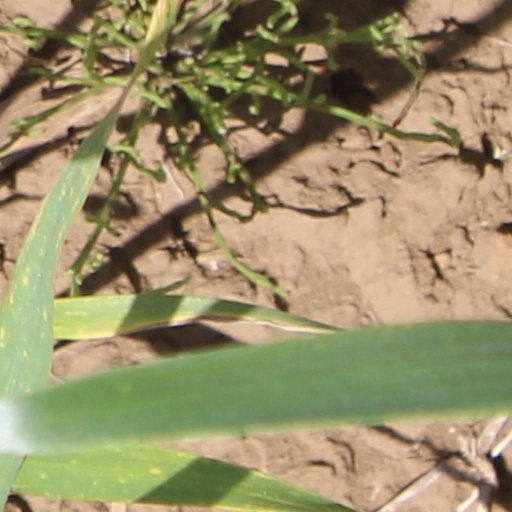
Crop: wheat